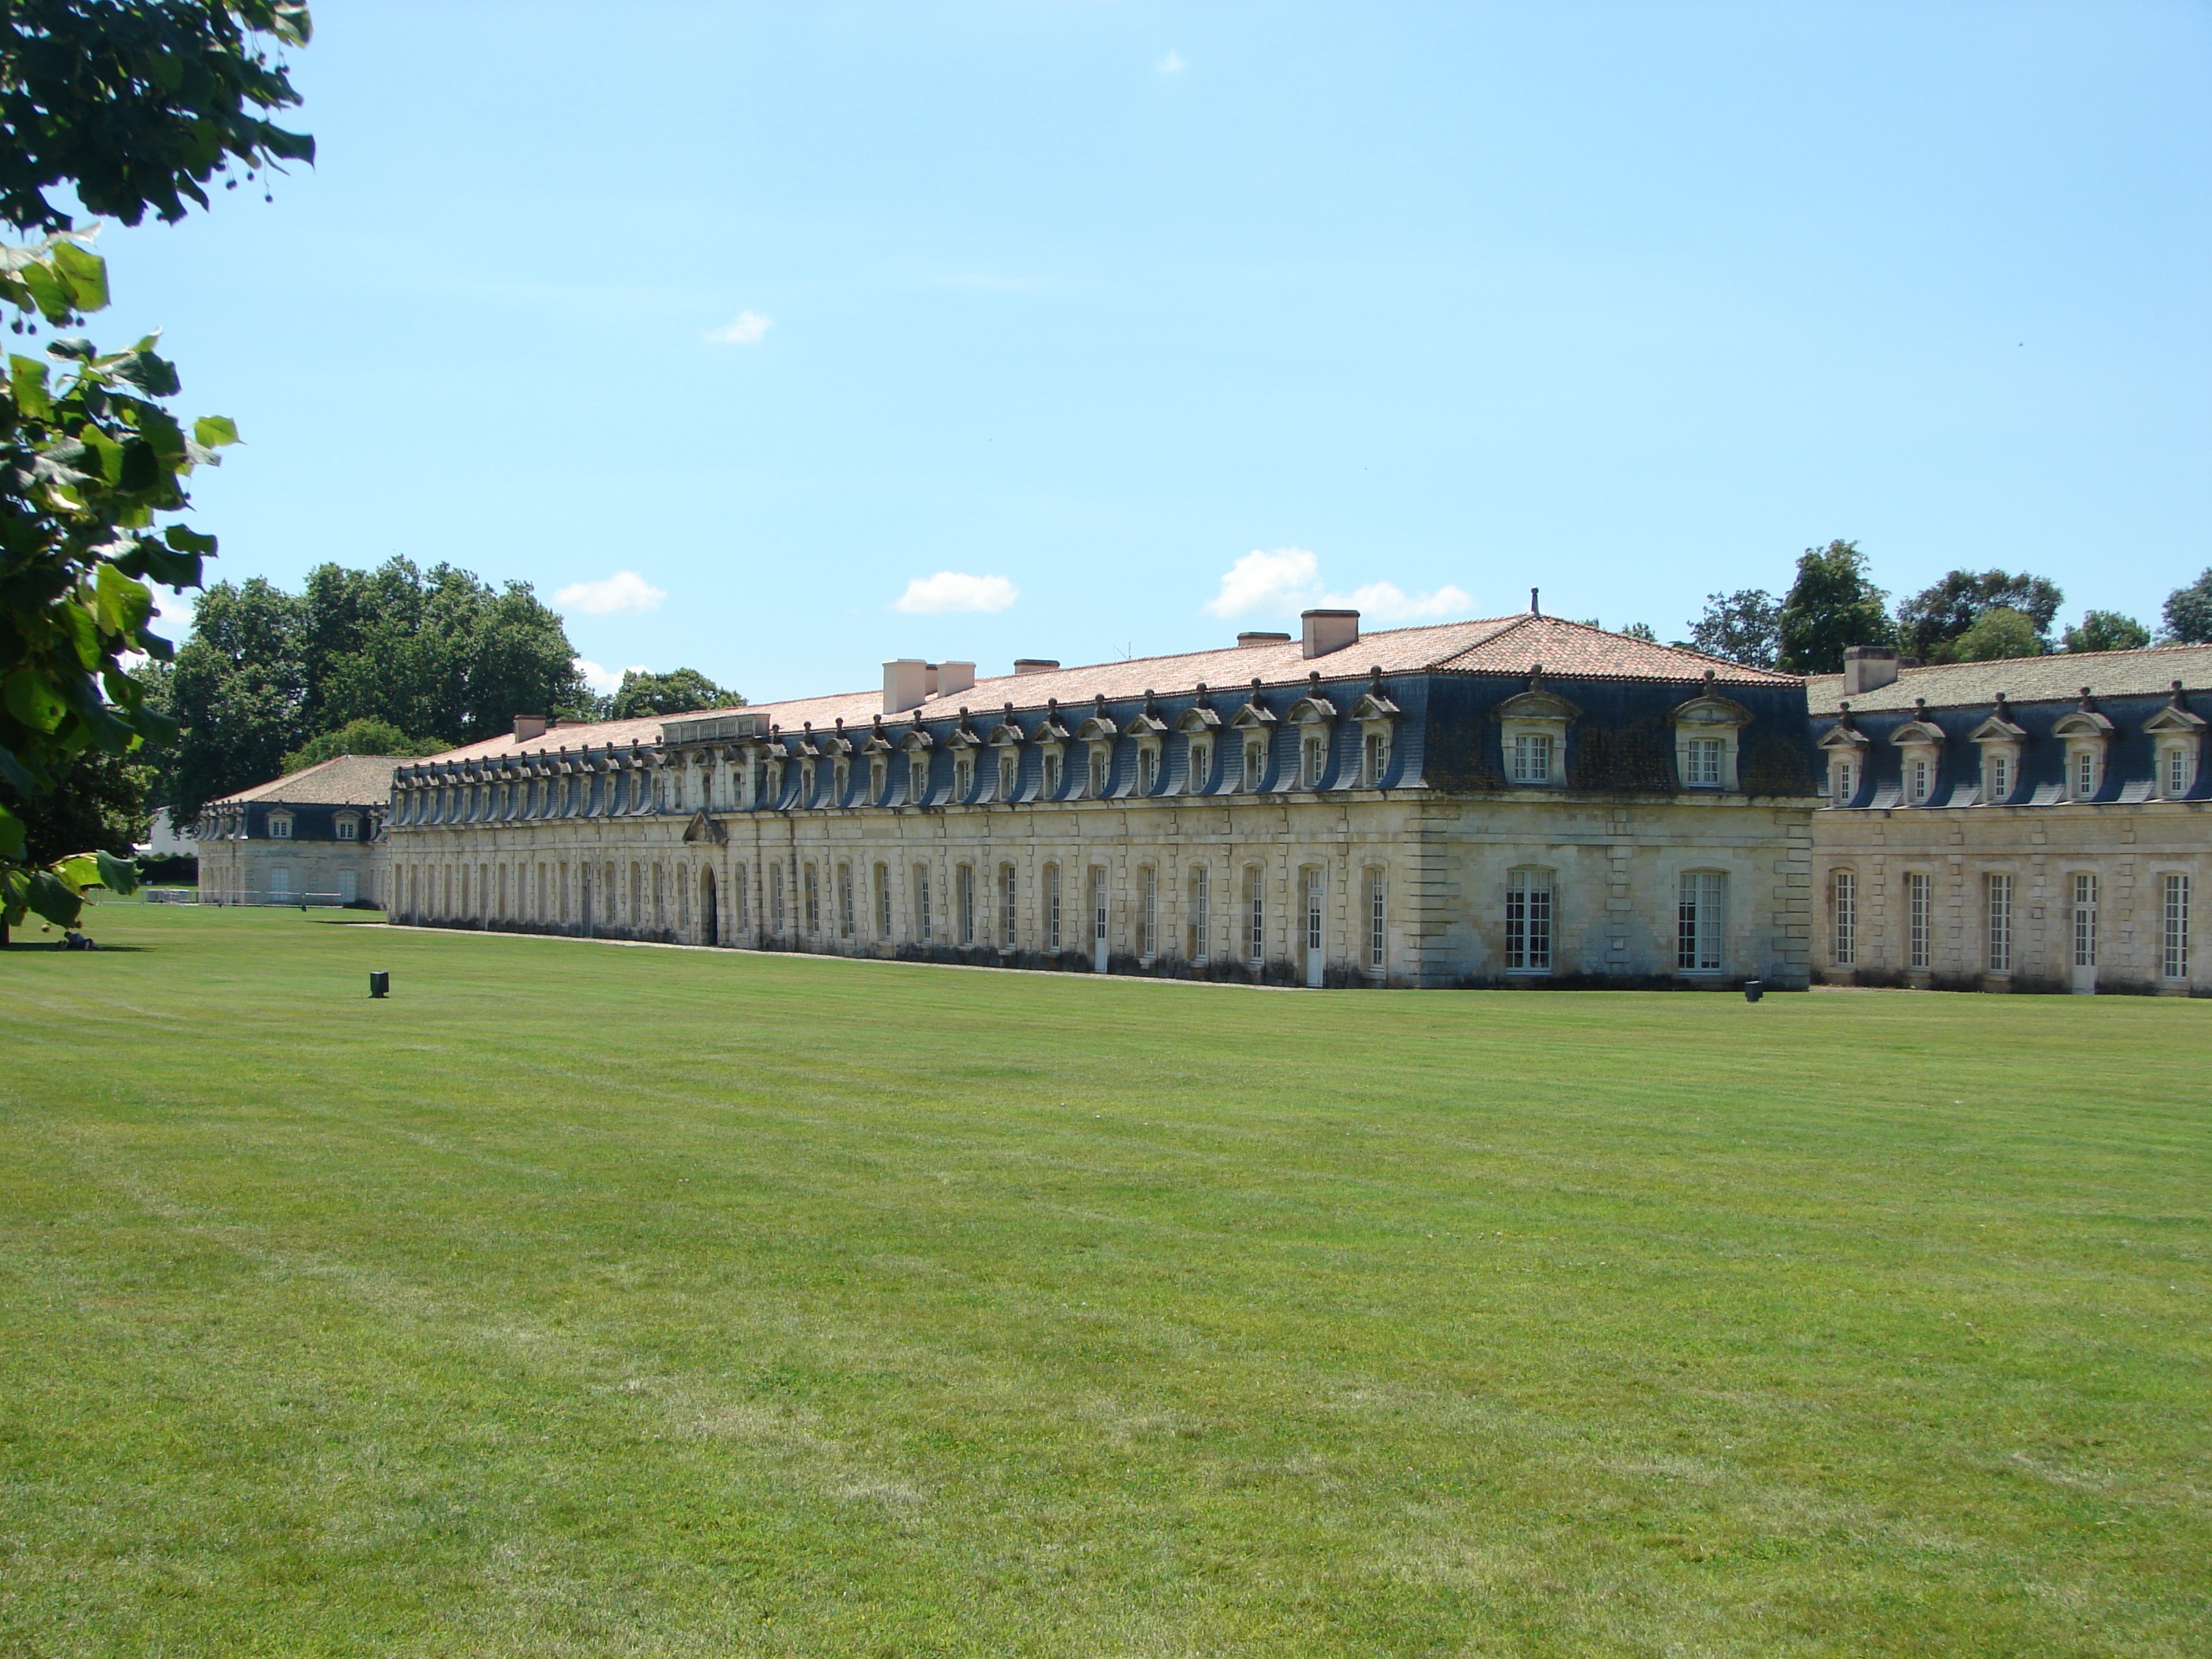
grass, structure, lawn, palace, france, stadium, estate, charente maritime, rochefort on sea, corderie, poitou charente, sport venue